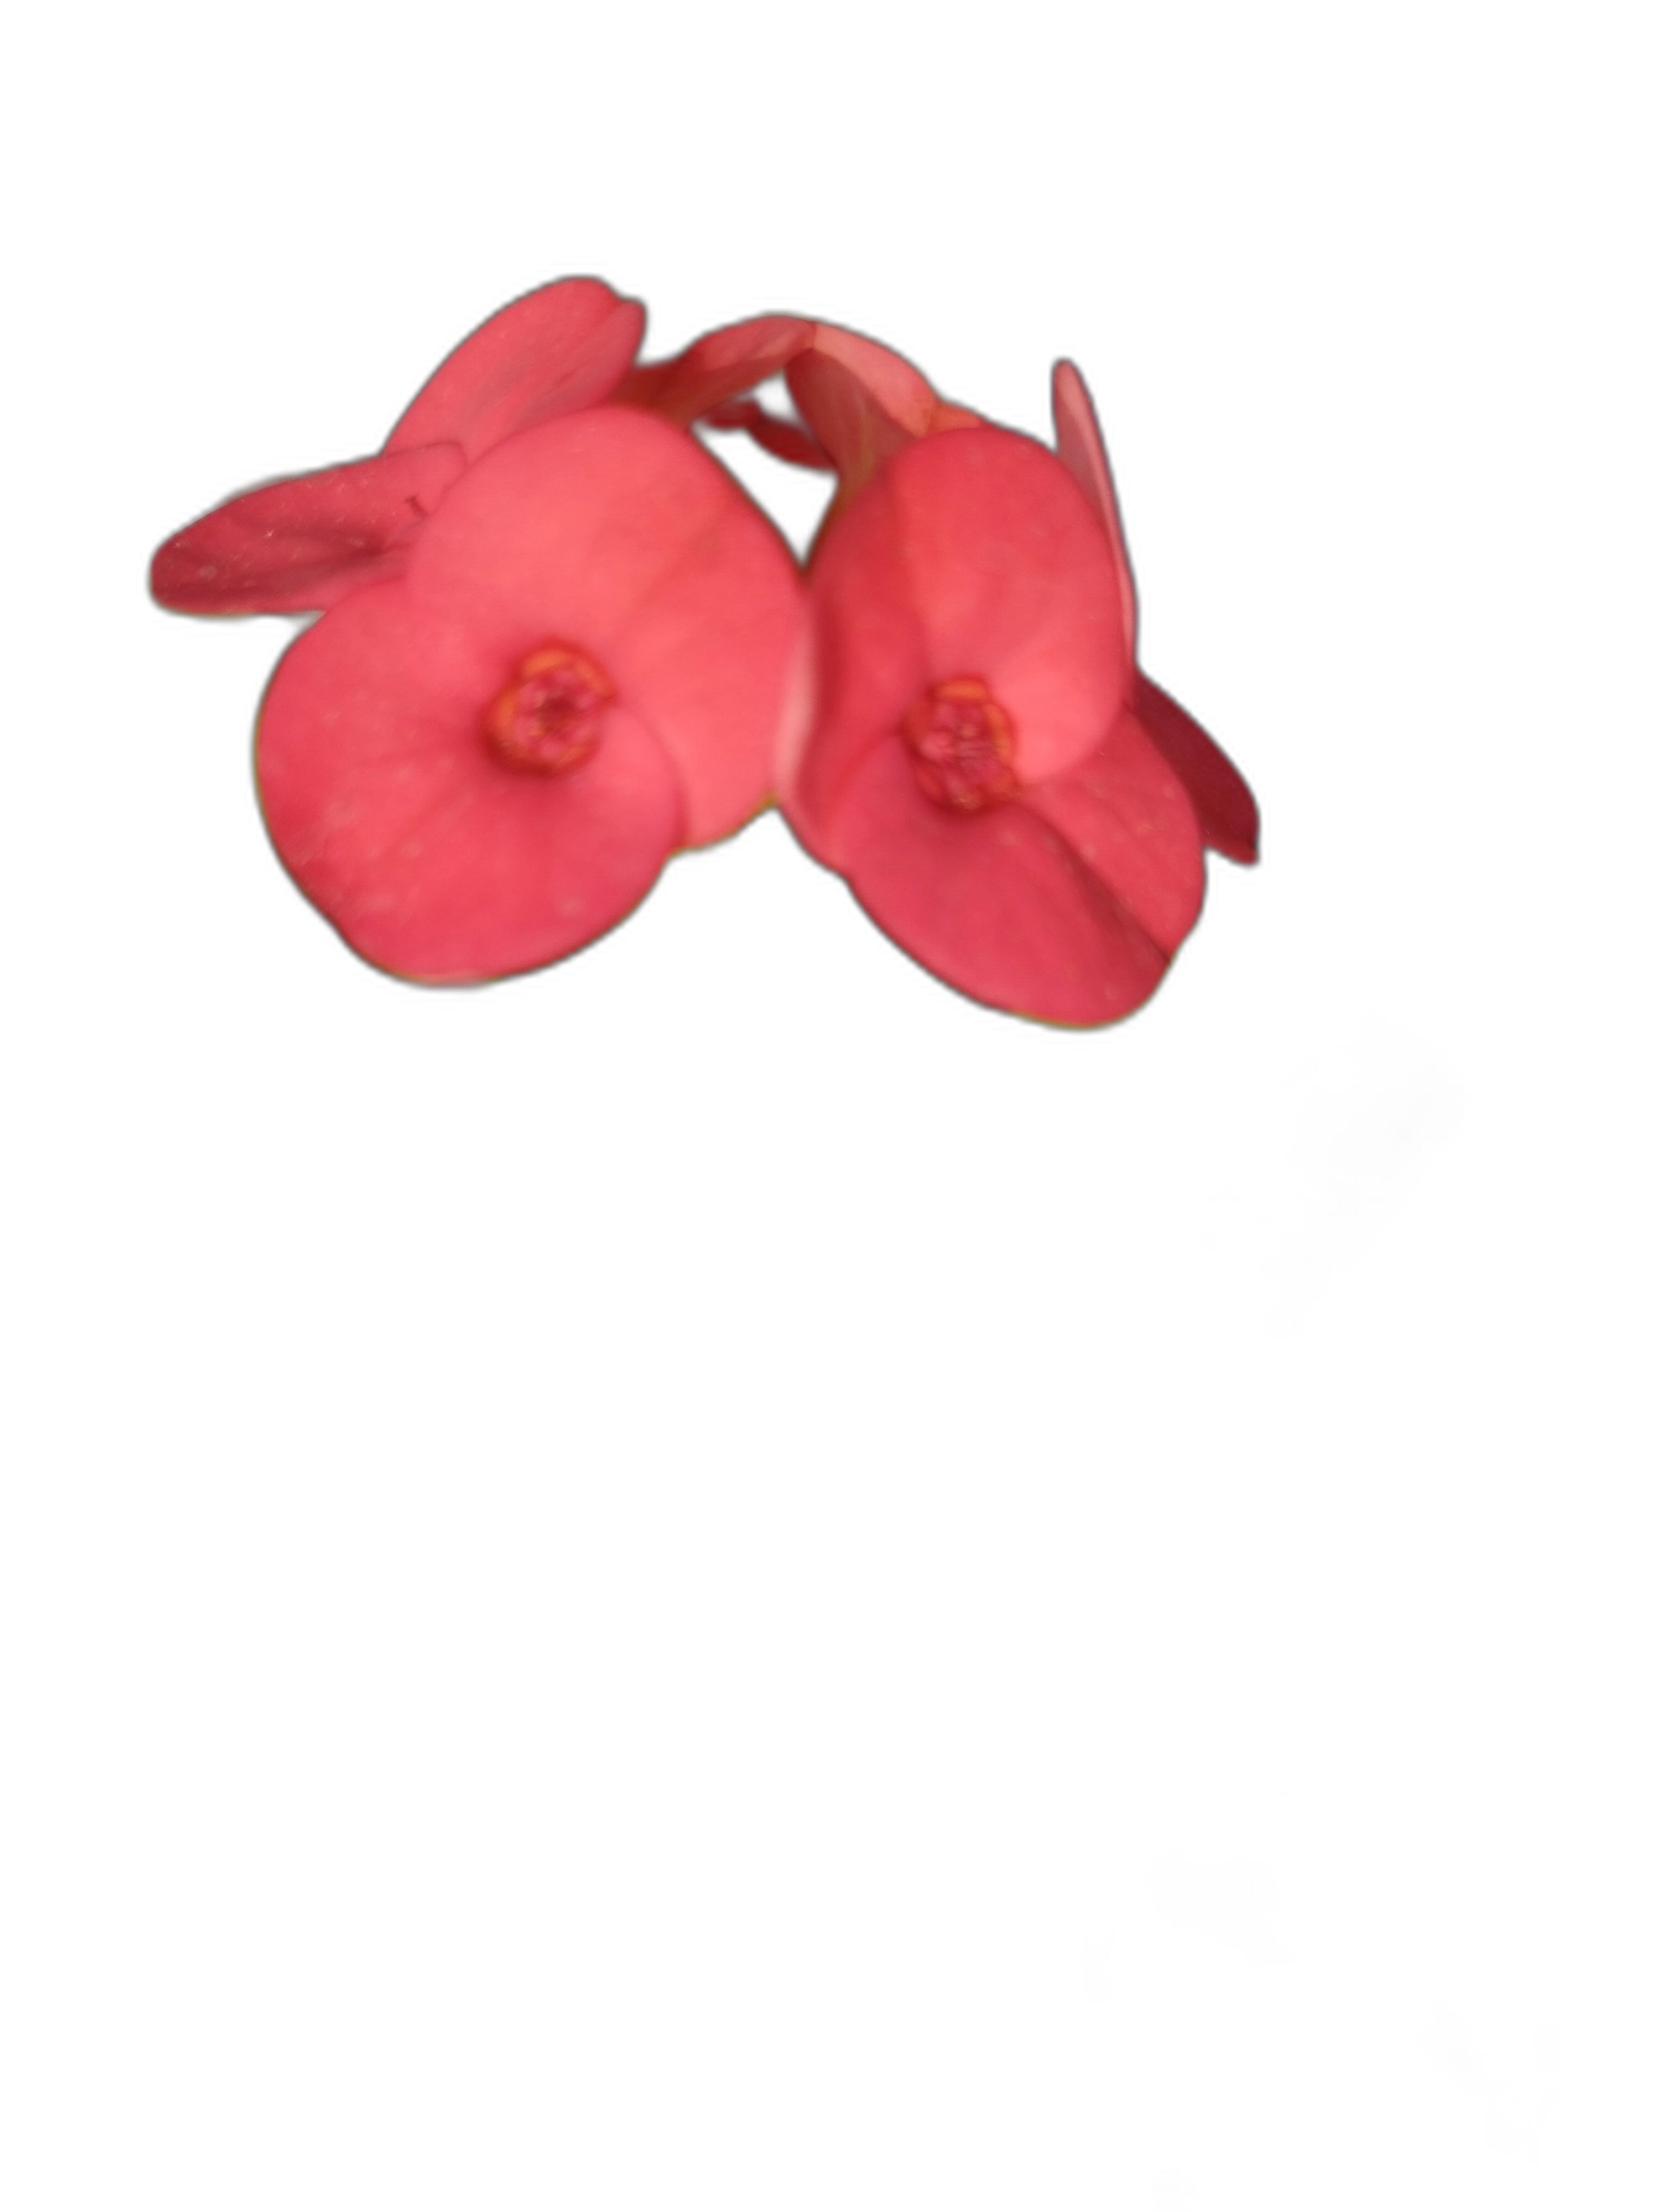
Label: Crown of thorns